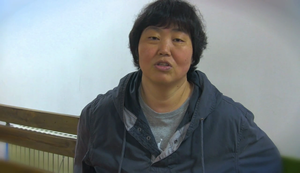
Yim Soon-rye est une réalisatrice et scénariste sud-coréenne, considérée comme l'une des principales auteurs féminines de la Nouvelle vague du cinéma sud-coréen.